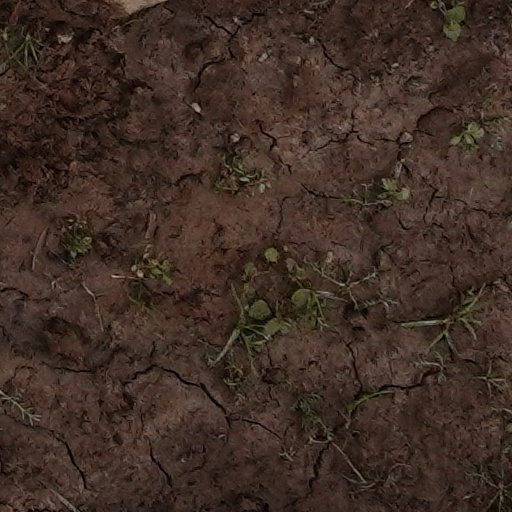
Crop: wheat